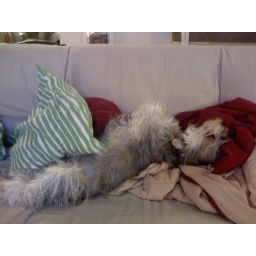
Some people pose their dogs in cute positions for photos. This is entirely unnecessary.